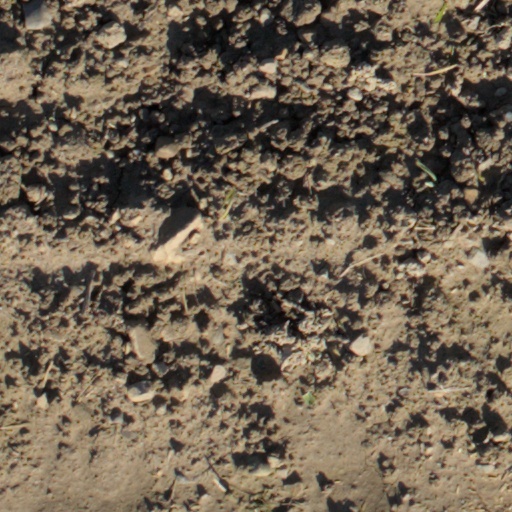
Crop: wheat